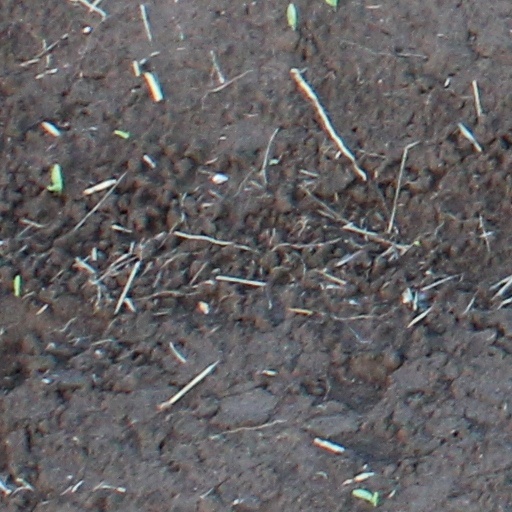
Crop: wheat